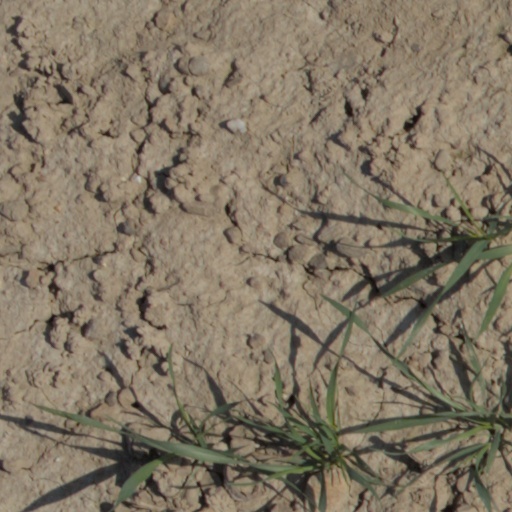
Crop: wheat